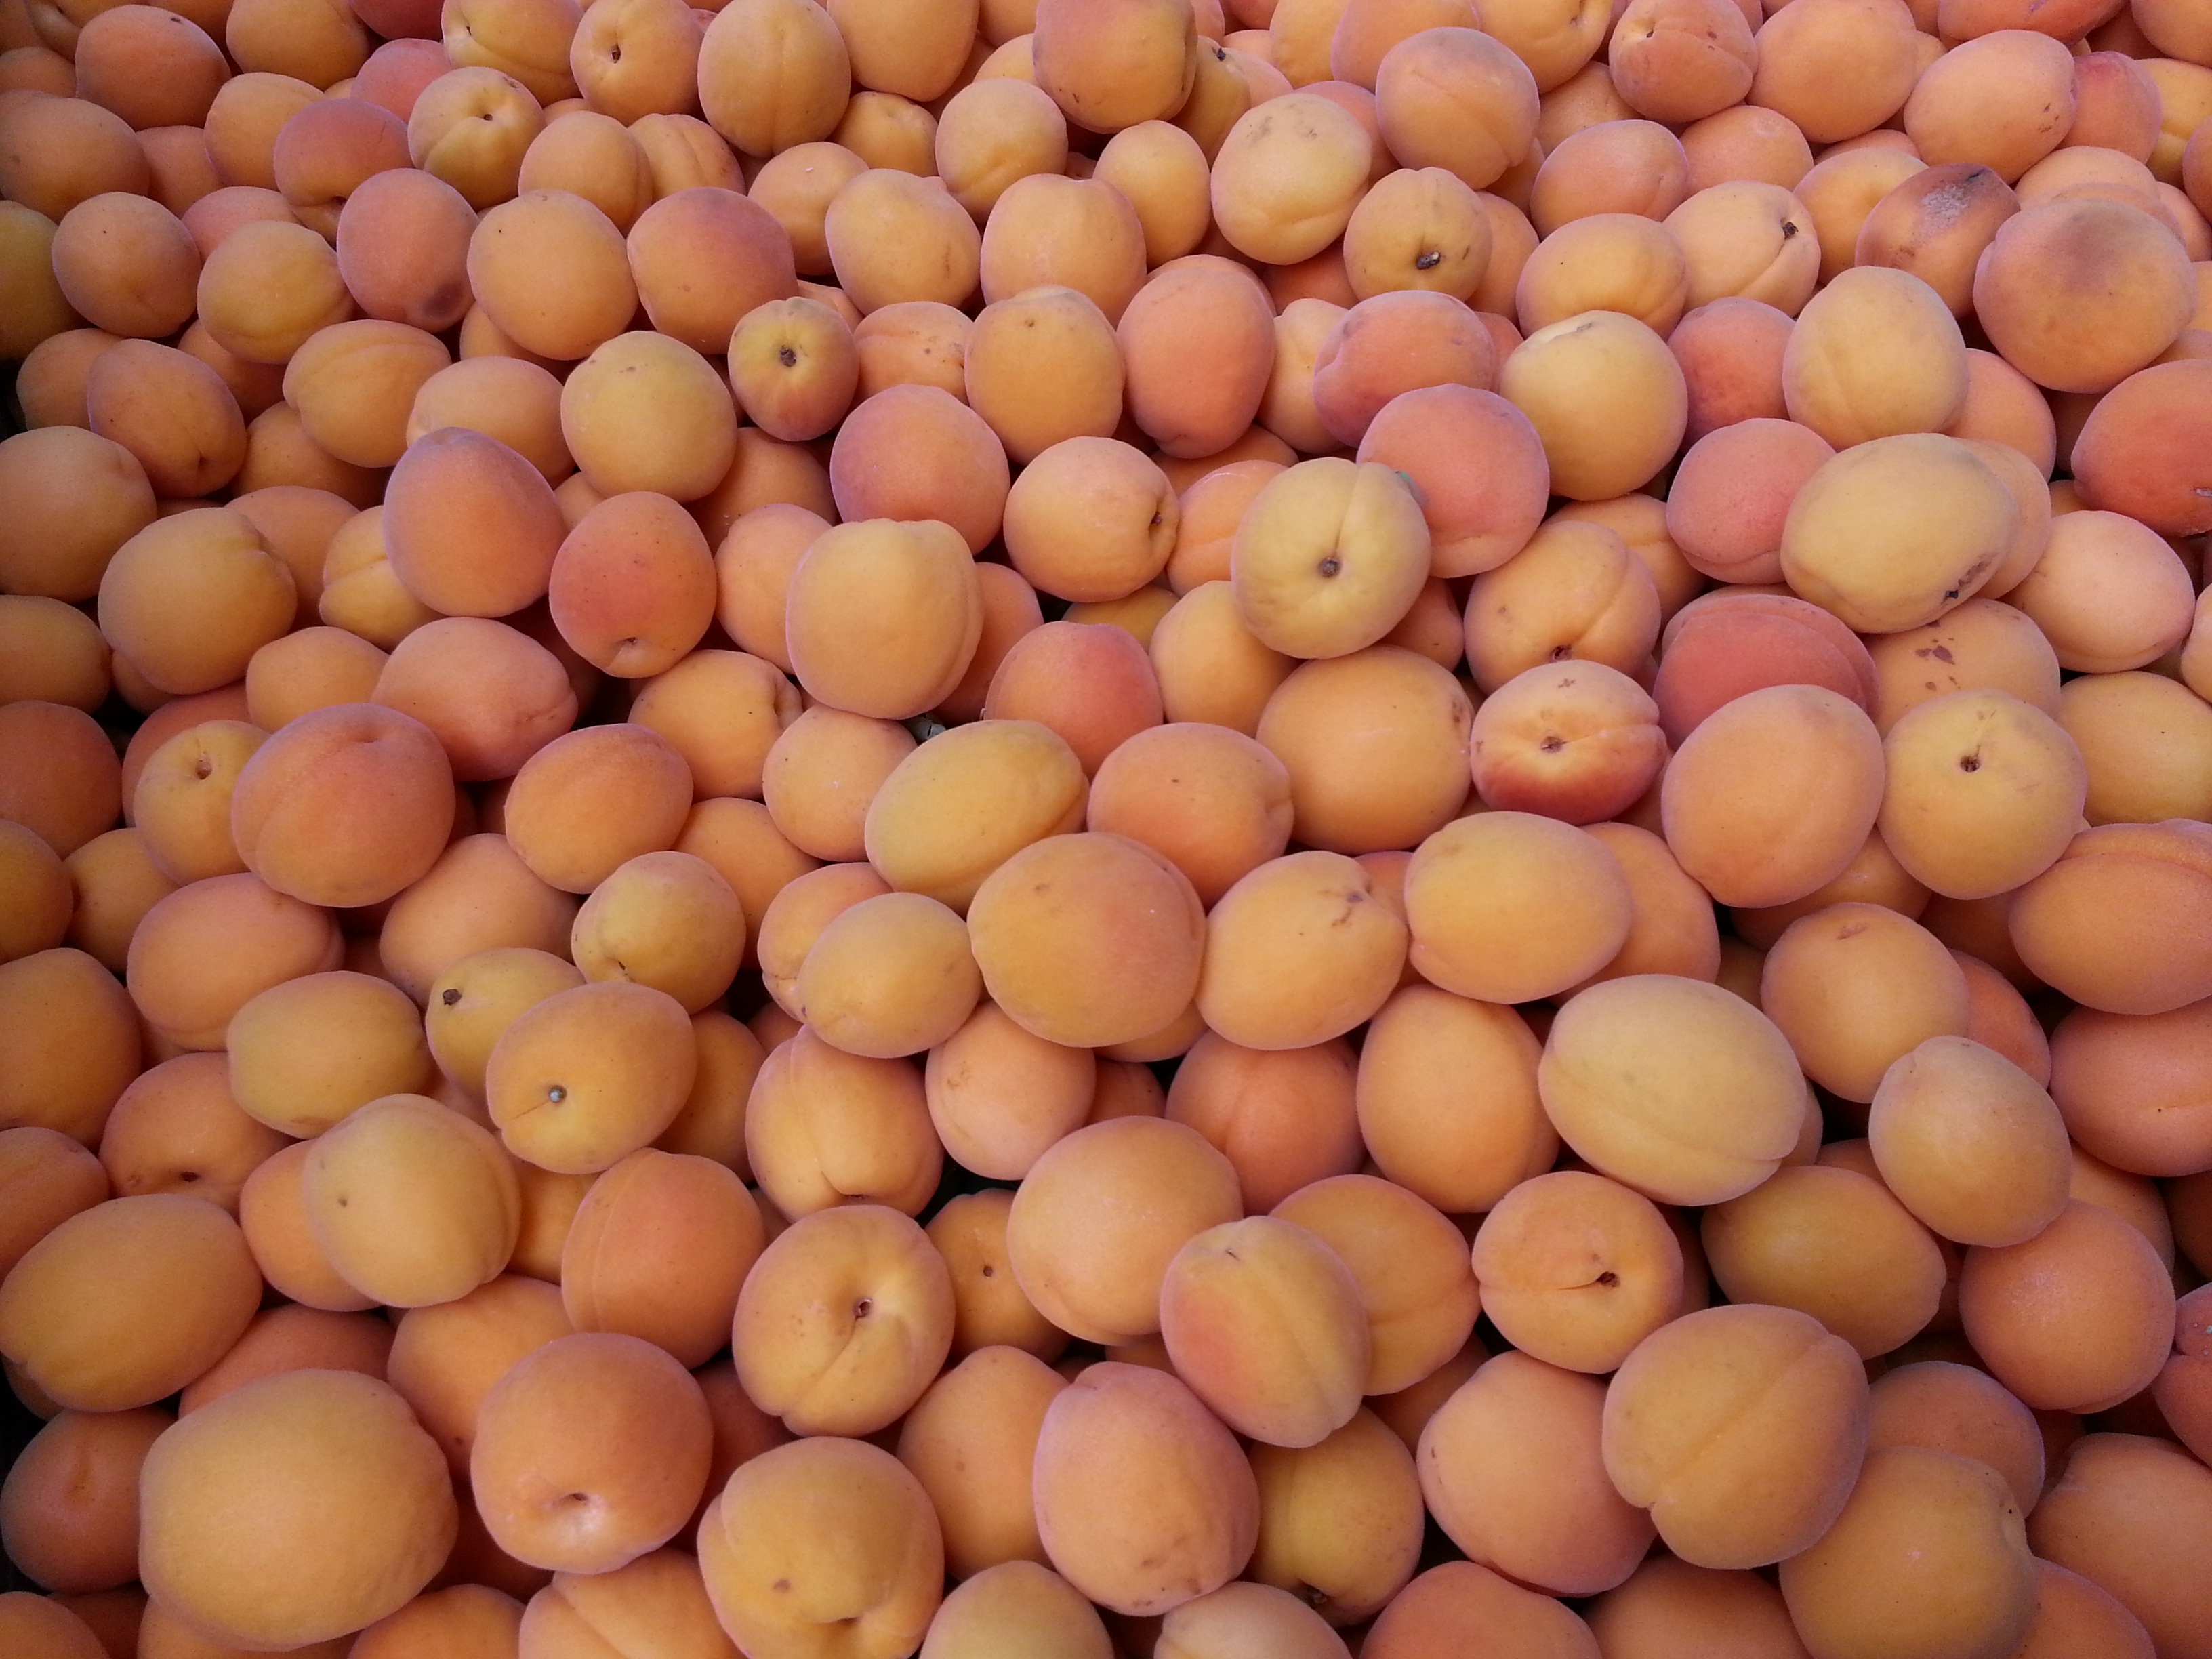
plant, fruit, ripe, food, ingredient, produce, crop, natural, fresh, agriculture, juicy, healthy, delicious, health, egg, apricot, nutrition, tasty, vegetarian, raw, diet, organic, nutritious, flowering plant, land plant